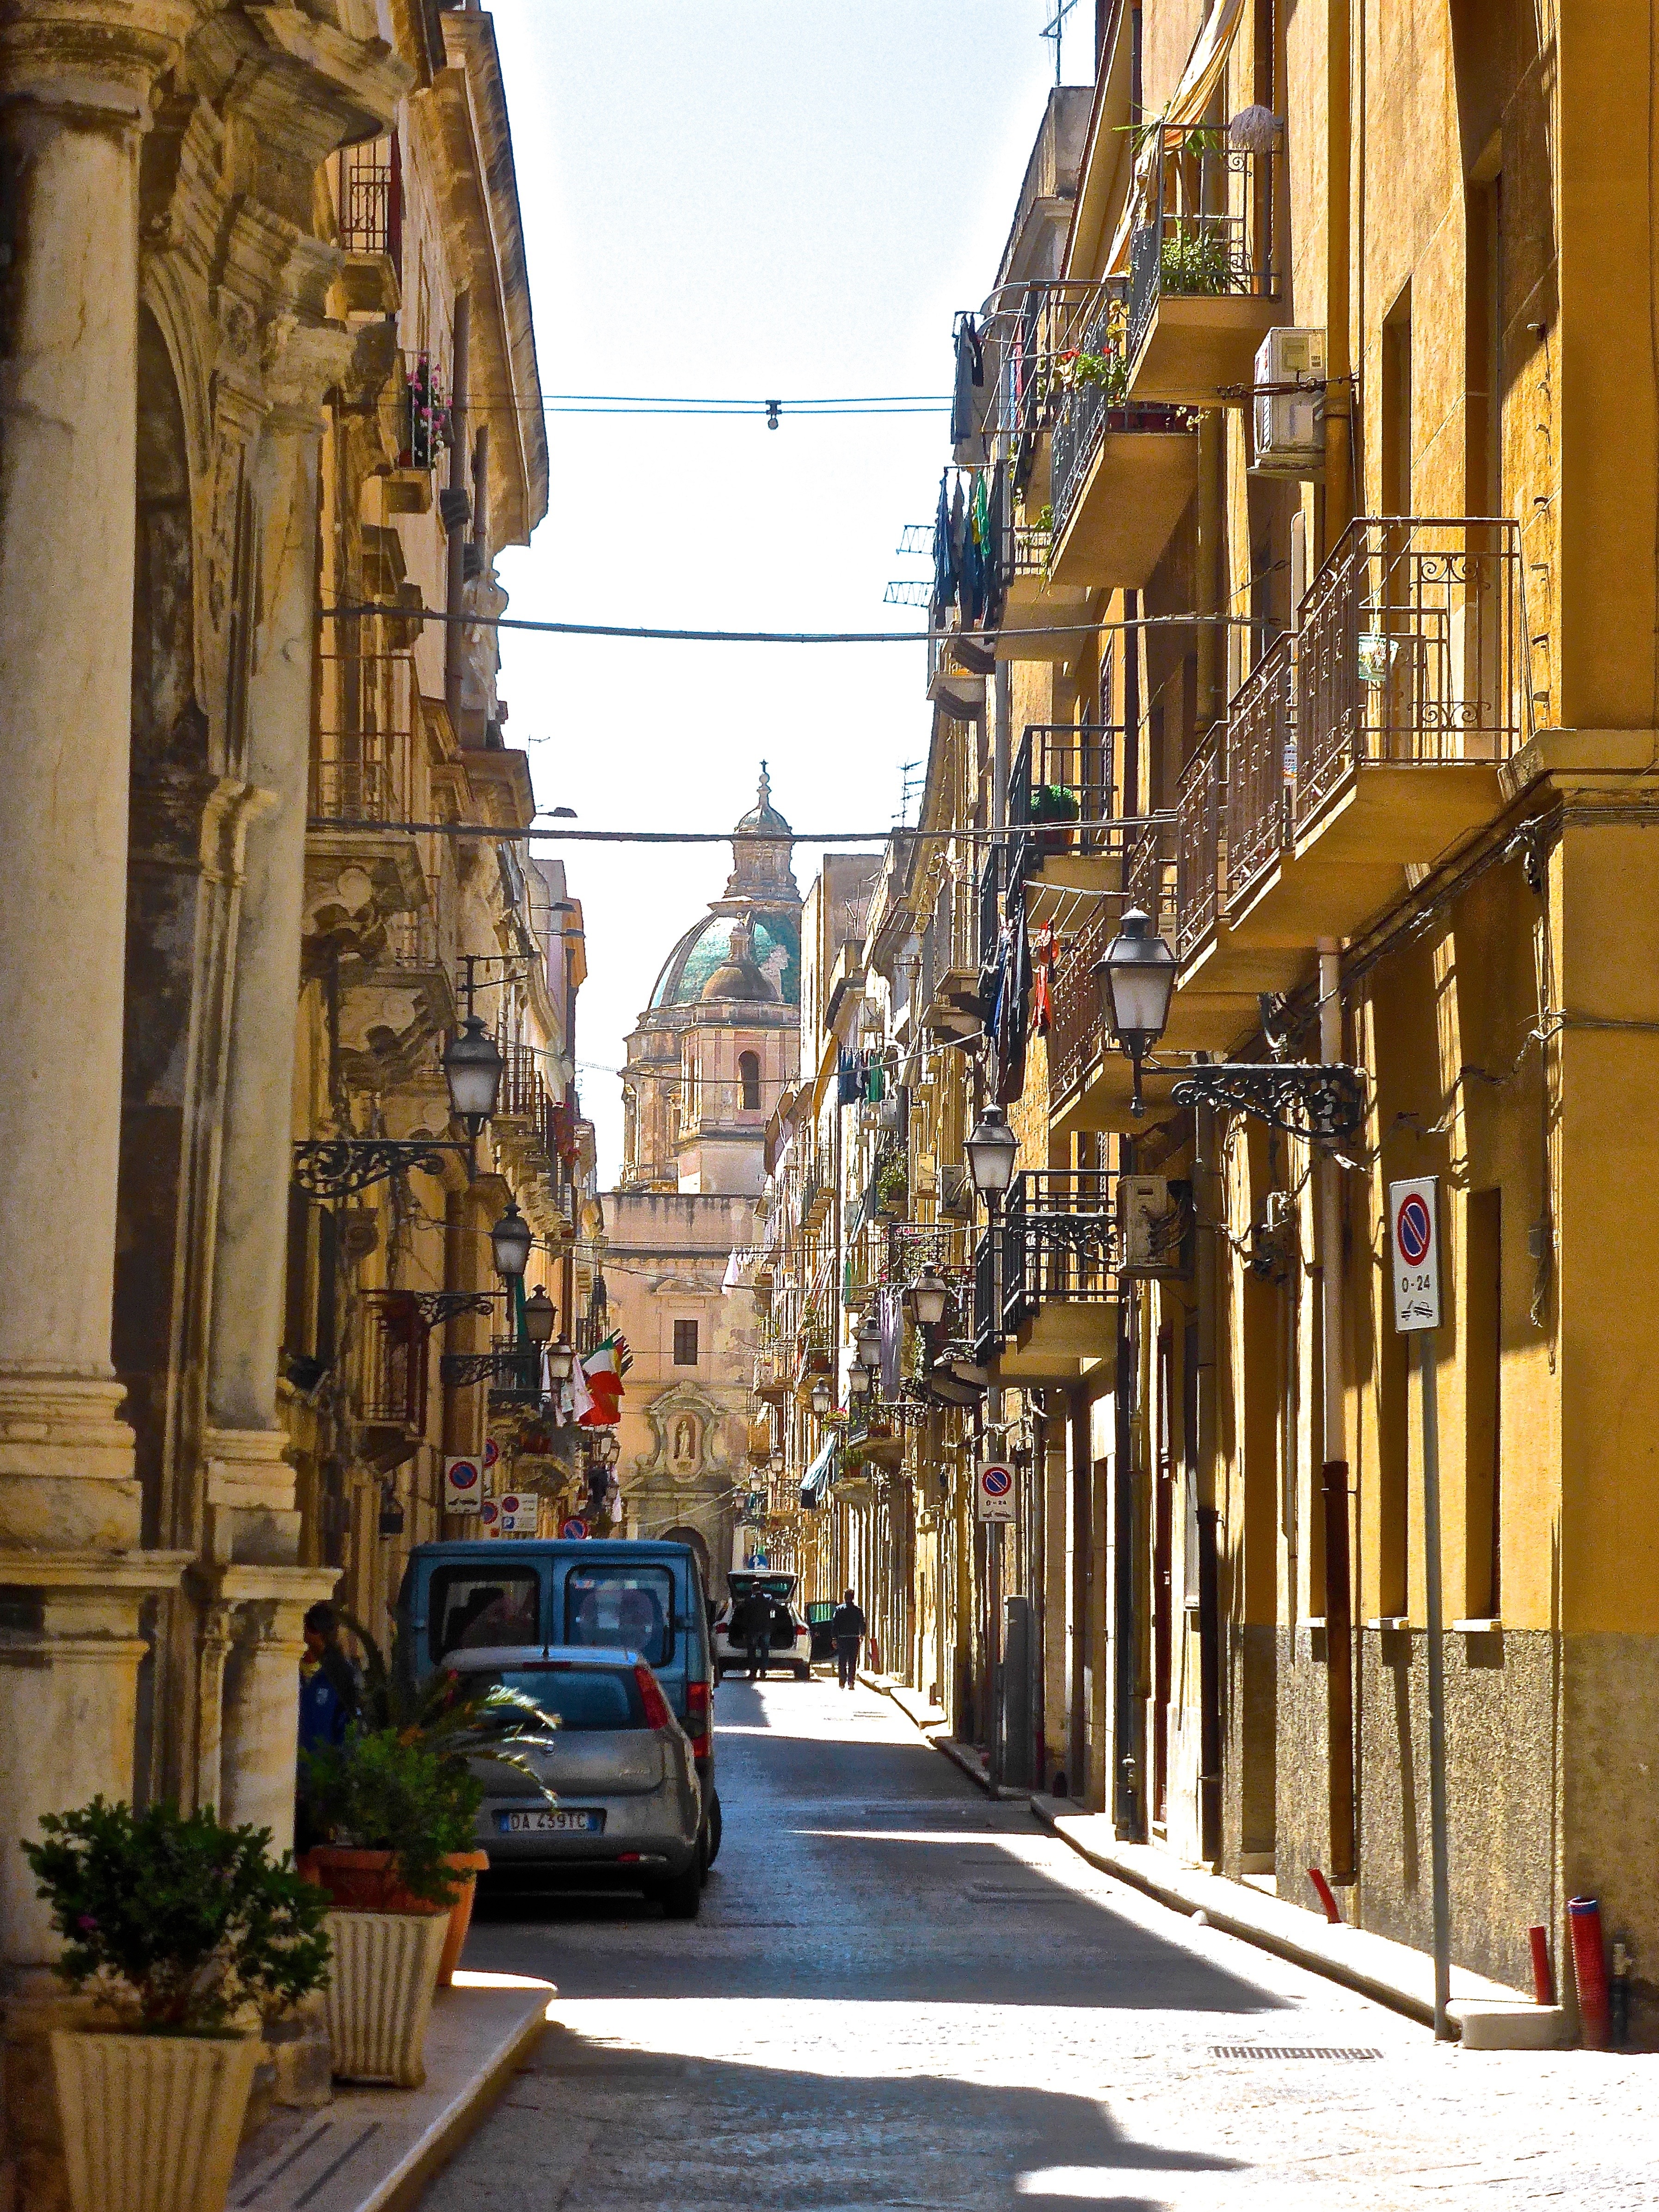
architecture, road, street, town, alley, urban, pavement, cityscape, downtown, narrow, mediterranean, facade, lane, infrastructure, sicily, neighbourhood, side street, human settlement